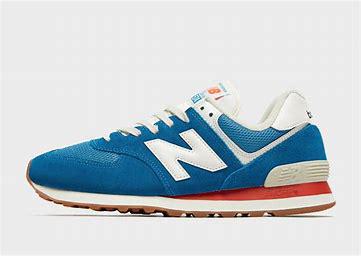
Brand: New
Model: Balance 574